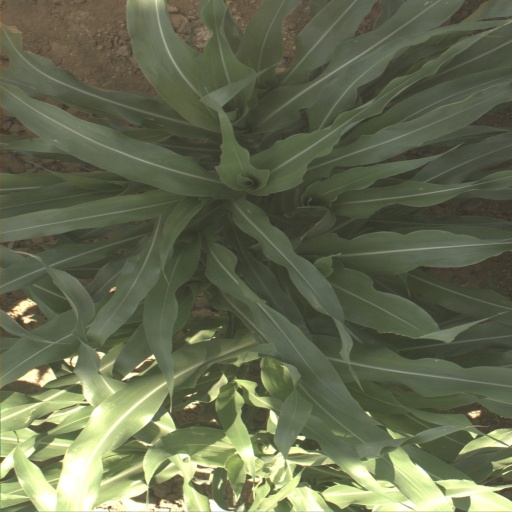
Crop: sorghum